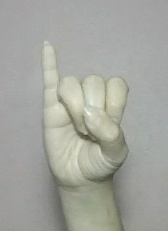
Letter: meem